Leo C. Popkin

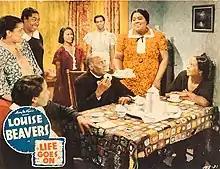
Lobby card for "Life Goes On" with "Harry M. Popkin Presents Louise Beavers" logo inset

Leo C. Popkin (1914–2011) was a film director and producer in the United States. His brother Harry M. Popkin was the executive producer of Million Dollar Productions, a partnership that included Ralph Cooper.